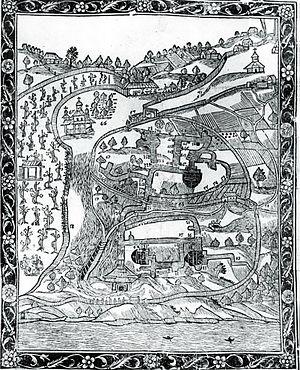
Cet article recense les plans et cartes de la ville de Kiev à travers l'histoire.